Parco naturale regionale del Beigua

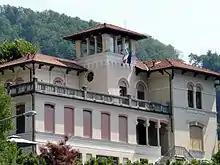
Visitor's centre located in Villa Bagnara (Masone).

Arenzano, Campo Ligure, Cogoleto, Genova, Masone, Rossiglione, Sassello, Stella, Tiglieto, Varazze